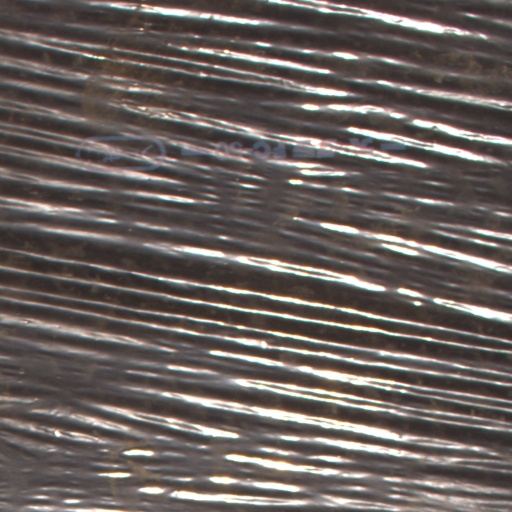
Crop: Jerusalem artichoke